Vrije Universiteit Amsterdam

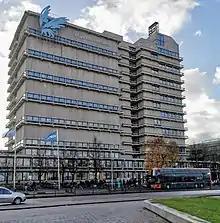
The upper floors of the Main Building's eastern wing, housing library stacks and showing the university emblem.

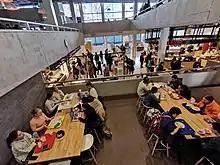
The main building has an inhouse restaurant serving pizzas, pasta, sandwiches and soup.

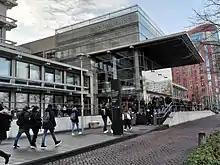
VU Main Building Entrance

The university's main campus and medical centre are situated in the Buitenveldert neighbourhood, part of the southern district of Amsterdam. The campus occupies about and is built along the 'De Boelelaan', a large east–west thoroughfare. Initially a fairly isolated location surrounded mostly by fields, the campus is now adjacent to the modern Zuidas business district housing some of the largest banks, accounting and law firms in the Netherlands. The VU campus is served by the 51 metro line as well as a number of tram lines and bus routes. It is also within walking distance of the Amsterdam Zuid railway station.